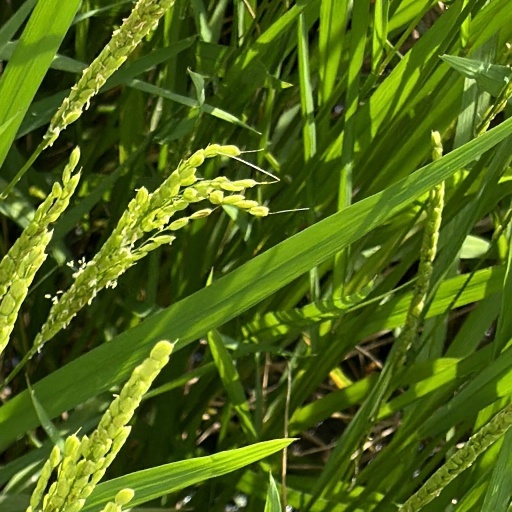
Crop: rice